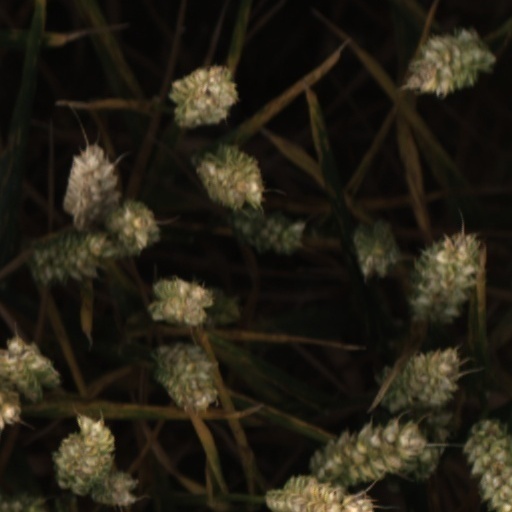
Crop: wheat